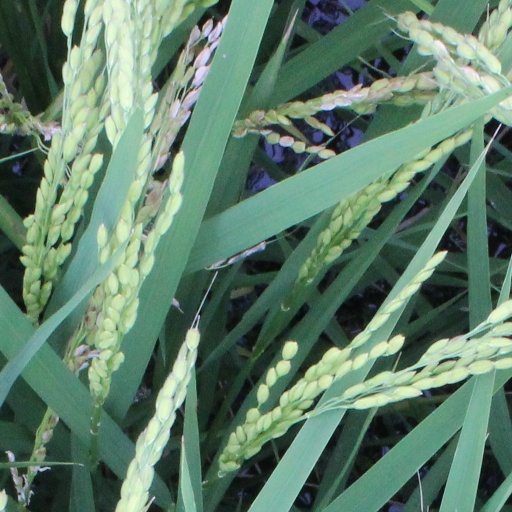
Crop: rice